Christian Boussus

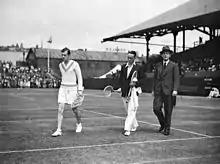
Christian Boussus (left) and Vivian McGrath (center) enter the center court of the White City Stadium in Sydney, Australia in November 1934

Boussus was defeated in the finals of the 1931 French Championships by Jean Borotra. In 1932, he and Marcel Bernard were defeated in the doubles finals of the French Championships by Henri Cochet and Jacques Brugnon. He played twice the Australian Championships, in 1928 and 1935, and won the mixed doubles that year, his only Grand Slam title. He competed in the French Championships 19 times between 1927 and 1953, which is the third most appearances in history right after Fabrice Santoro (20) and Francois Jauffret (20). Boussus twice won the German Championships in Hamburg (1930, 1931) and the British Hard Court Championships on one occasion (1931). He was ranked number one French tennis player four times in a row in the consecutive years of 1934, 1935, 1936 and 1937.